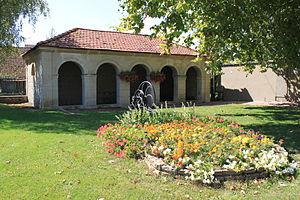
Ouges, Bourgogne, France
Ouges est une commune française appartenant à Dijon Métropole située dans le département de la Côte-d'Or en région Bourgogne-Franche-Comté.